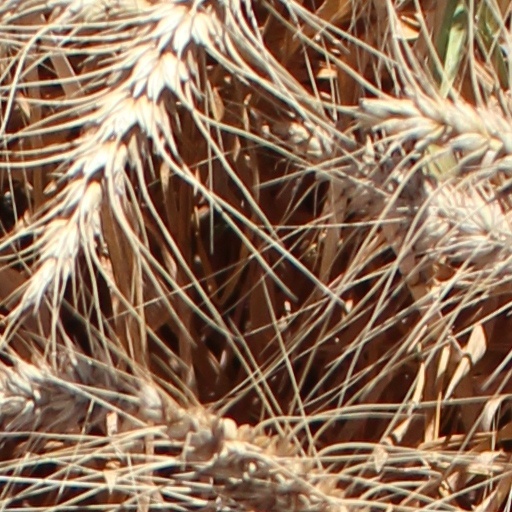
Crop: wheat